Gulf Shipbuilding Corporation

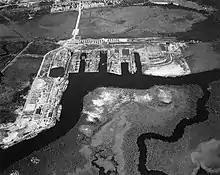
The yard in 1945

In July 1940, the town and shipyard were sold to Gulf Shipbuilding Corporation, a subsidiary of Waterman Steamship Corporation. Both the shipyard and town were renovated by the new owner. The corporation began to receive its first contracts from the Maritime Commission for cargo ships. Later followed the U.S. Navy contracts to build the new Fletcher Class Destroyers. Due to the scale of the operation, a large number of workers migrated to Chickasaw. With production activity at its peak, Gulf Shipbuilding employed between 10,000 and 15,000 workers. This population boom required the introduction of eligibility requirements for living in company-owned properties. Only persons with connection to the shipyard could rent houses from the company while many previous occupants were forced to vacate. To further accommodate the demand for housing, the federal government constructed the Gulf Homes housing project, other temporary housing structures, and Navy barracks. Also, during World War II was produced 36 cargo ships, 7 destroyers, 1 amphibious landing ship and 27 US and 2 Royal Navy Minesweepers. After the war, the number of government contracts dropped and there was a surplus in the market for commercial vessels.